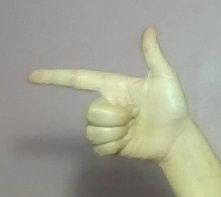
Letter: yaa